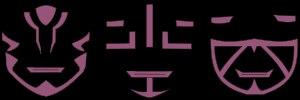
Kankurô est un personnage du manga Naruto.